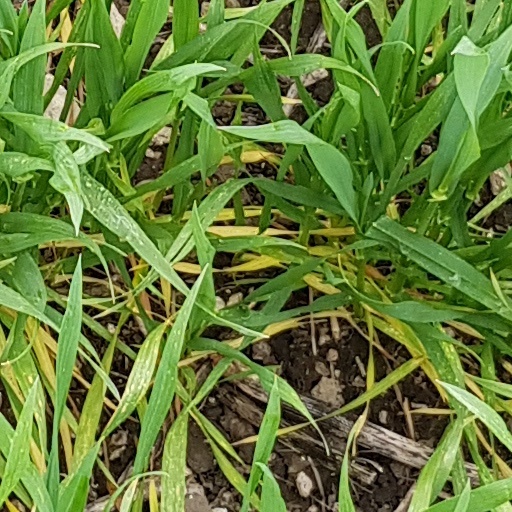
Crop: wheat